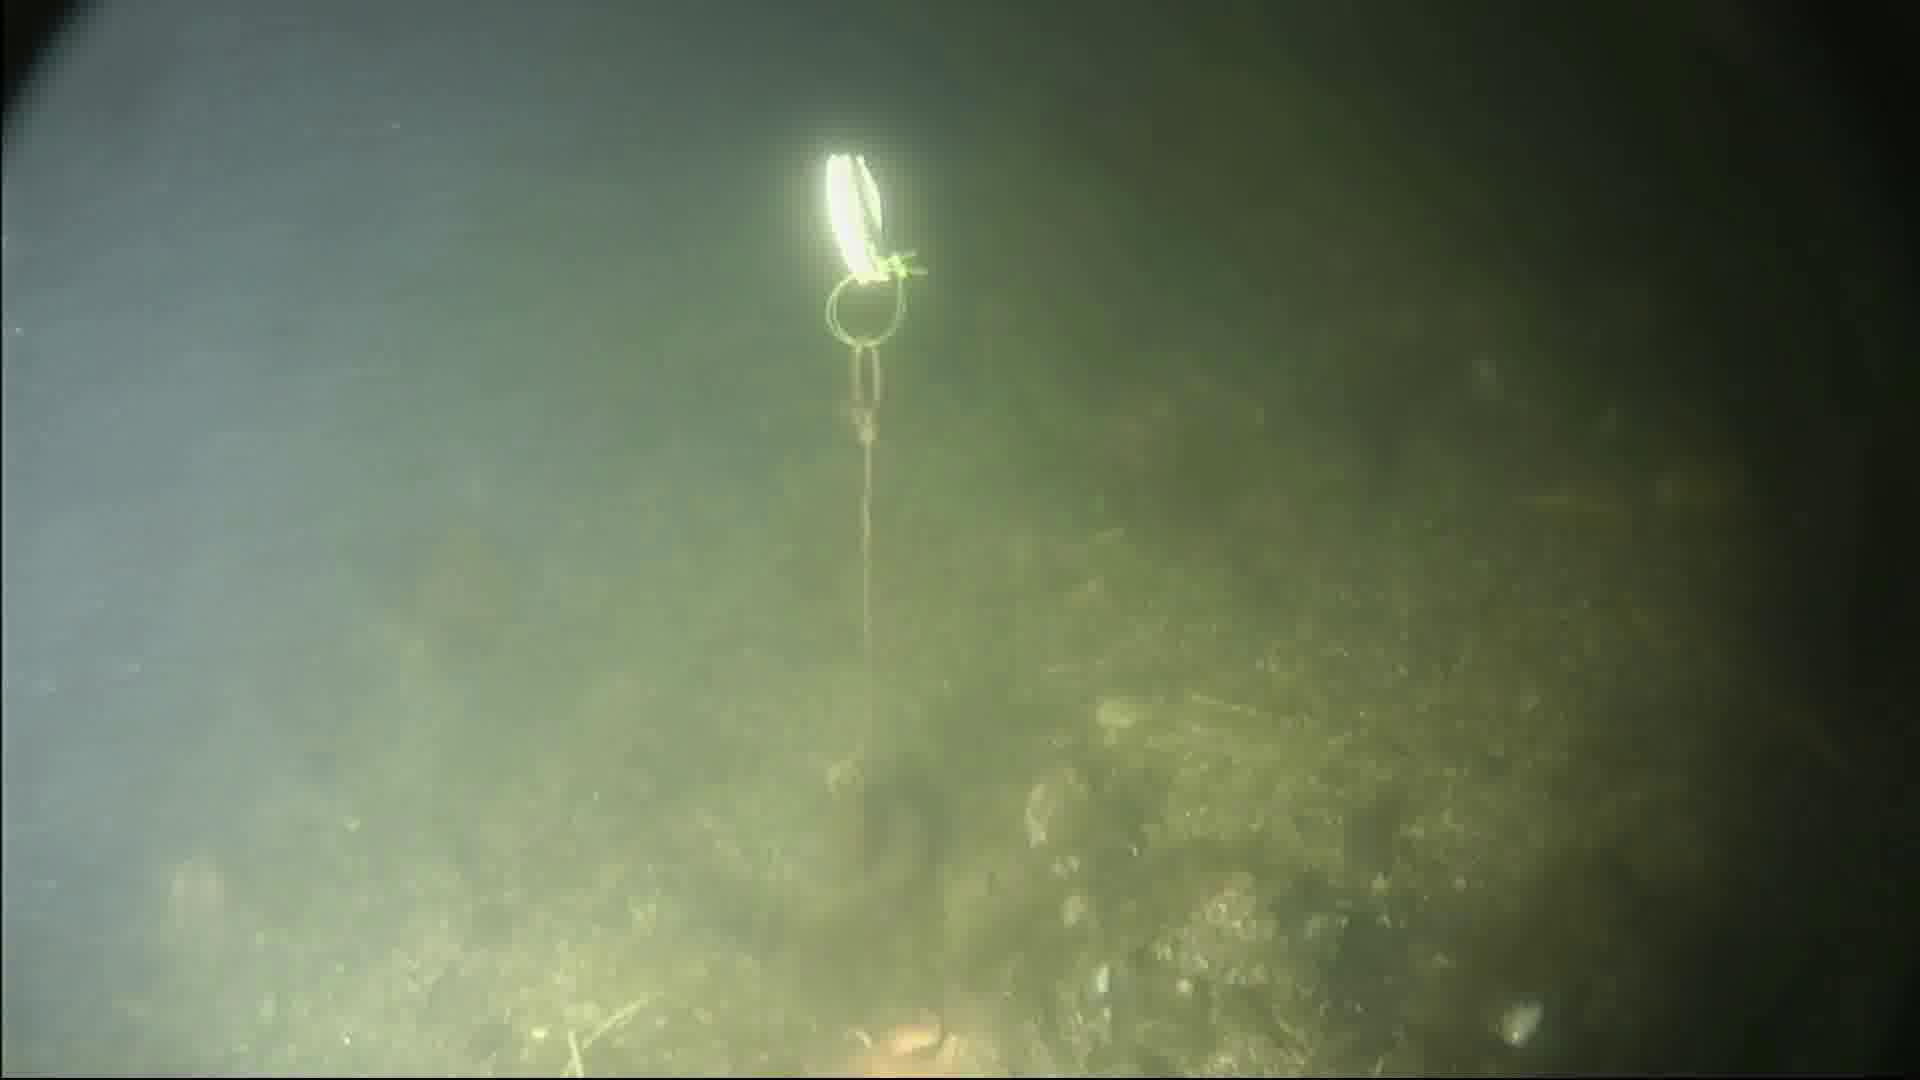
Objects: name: starfish